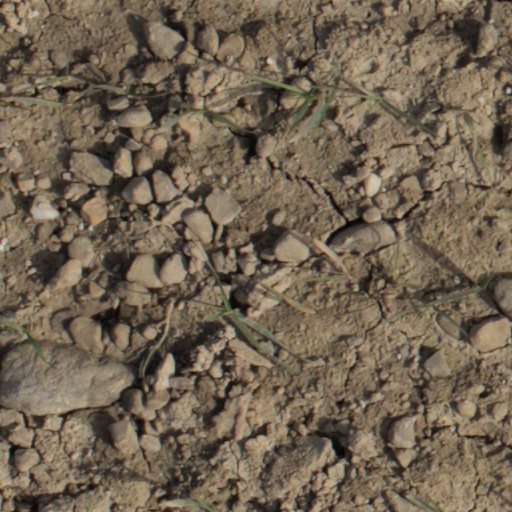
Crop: wheat